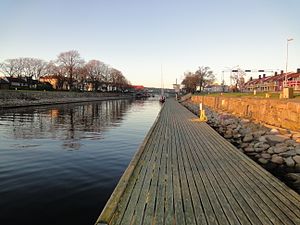
Kanalbroen i Moss
Bryggepromenaden langs kanalen